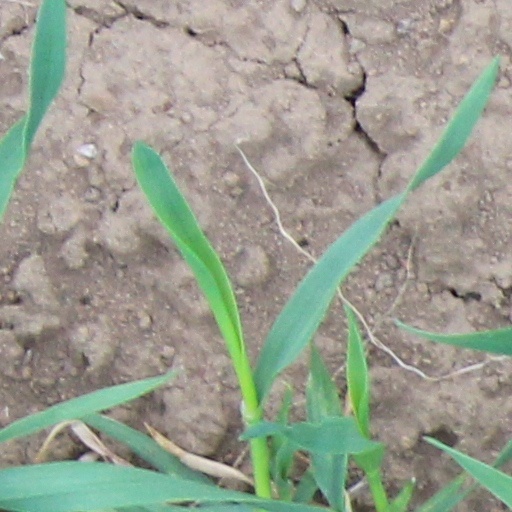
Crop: wheat